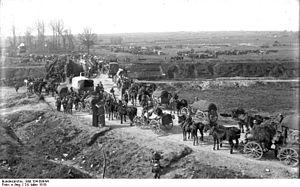
Étricourt-Manancourt est une commune française située dans le département de la Somme, en région Hauts-de-France.